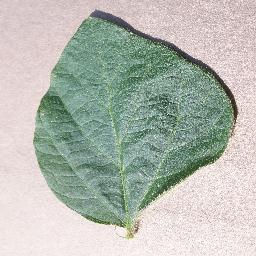
Label: Soybean___healthy